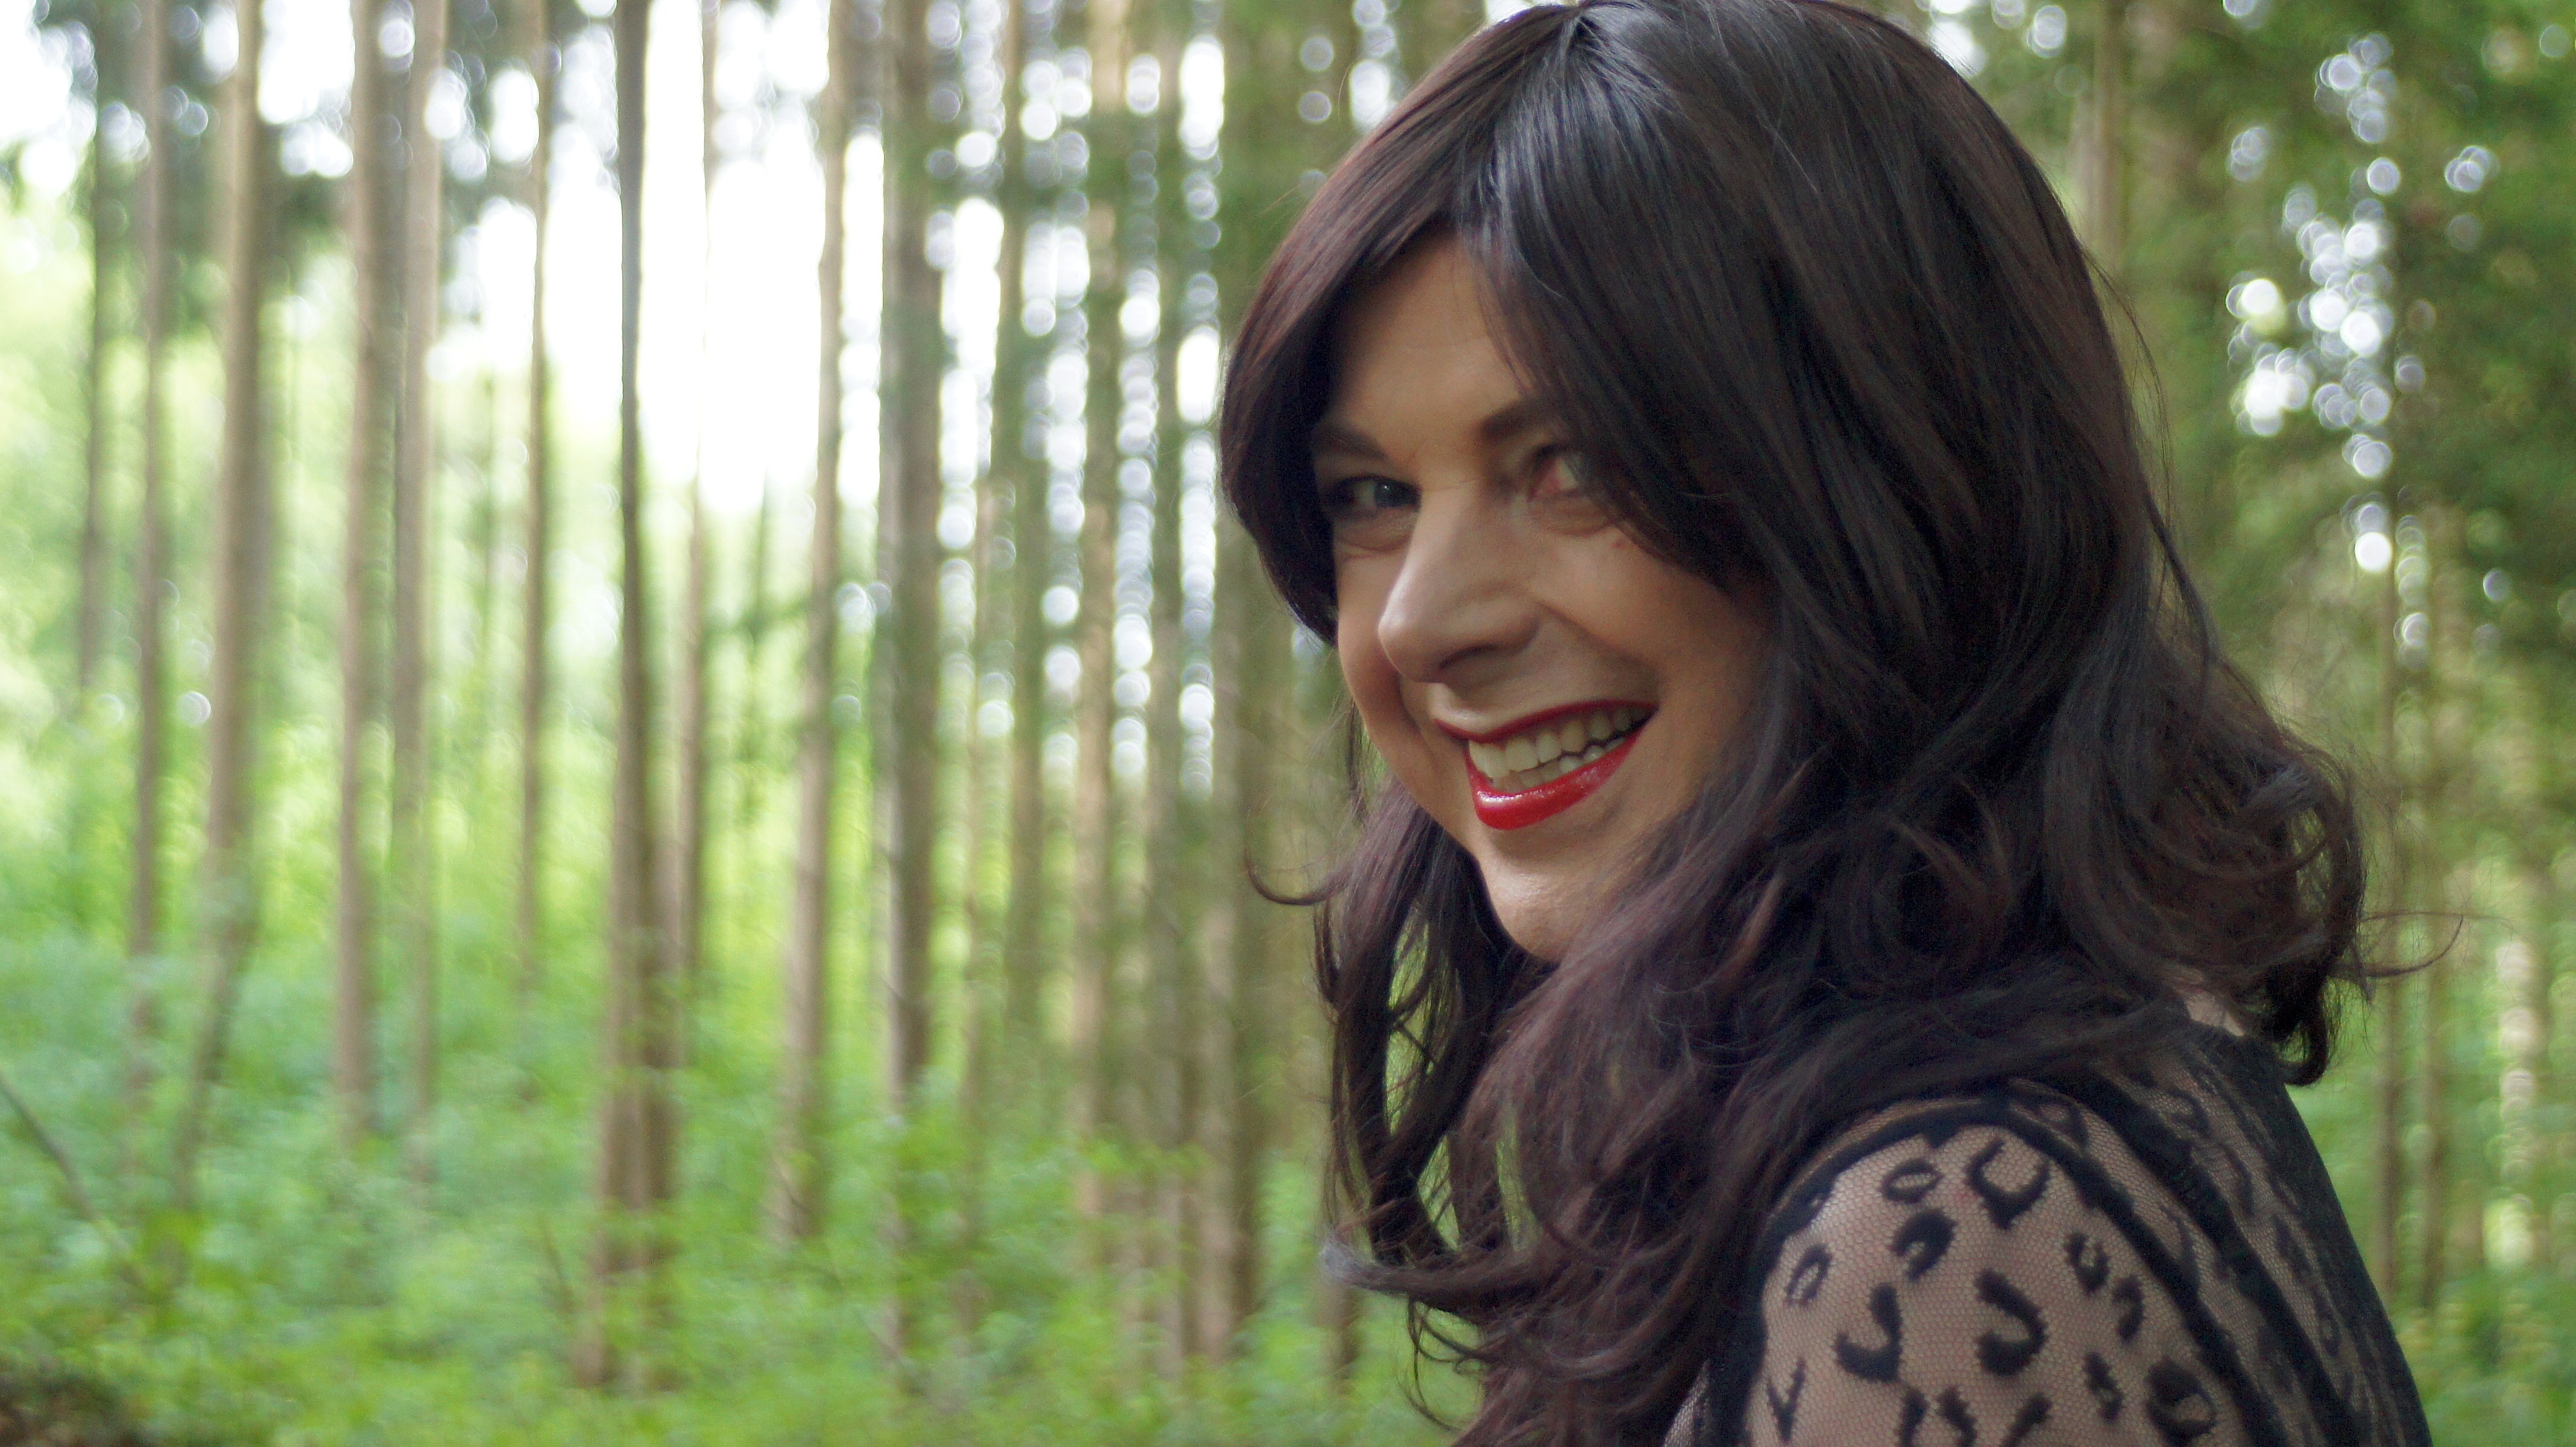
nature, forest, grass, person, plant, girl, sunshine, woman, hair, photography, meadow, sunlight, flower, bloom, female, brunette, portrait, model, young, spring, green, red, autumn, human, fashion, black, lady, facial expression, hairstyle, smile, makeup, laugh, feminine, mouth, long hair, trees, forest floor, black hair, leaves, face, happy, eye, head, skin, lips, beauty, joy, all, beautiful, sexy, body, habitat, luck, idyll, of course, melted, emotion, lipstick, cosmetics, feeling, sensual, eye shadow, photo shoot, attitude to life, joy of life, snow white, forest flower, brown hair, bright red, corset, portrait photography, hair styling, fruehlingsknotenblume, marlene, people laugh